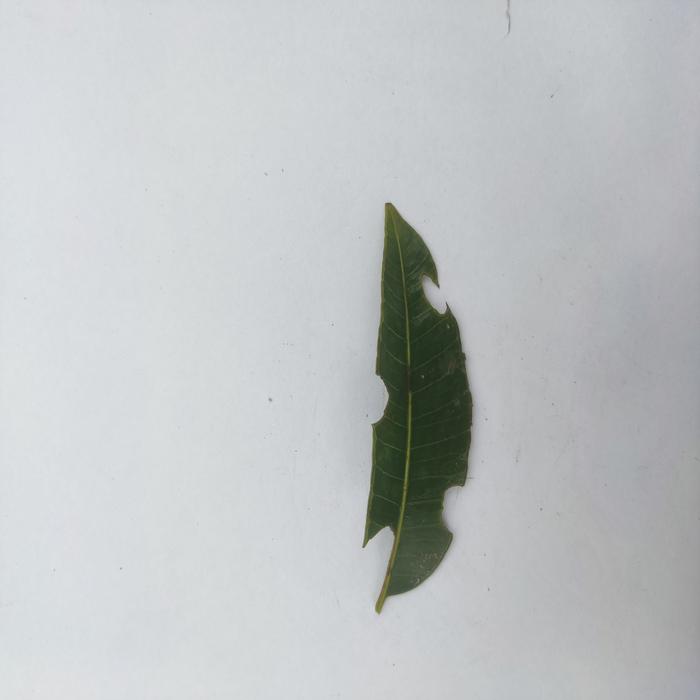
Crop: Hog Plum
Leaf condition: Caterpillars_Infestation